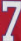
Number: 7